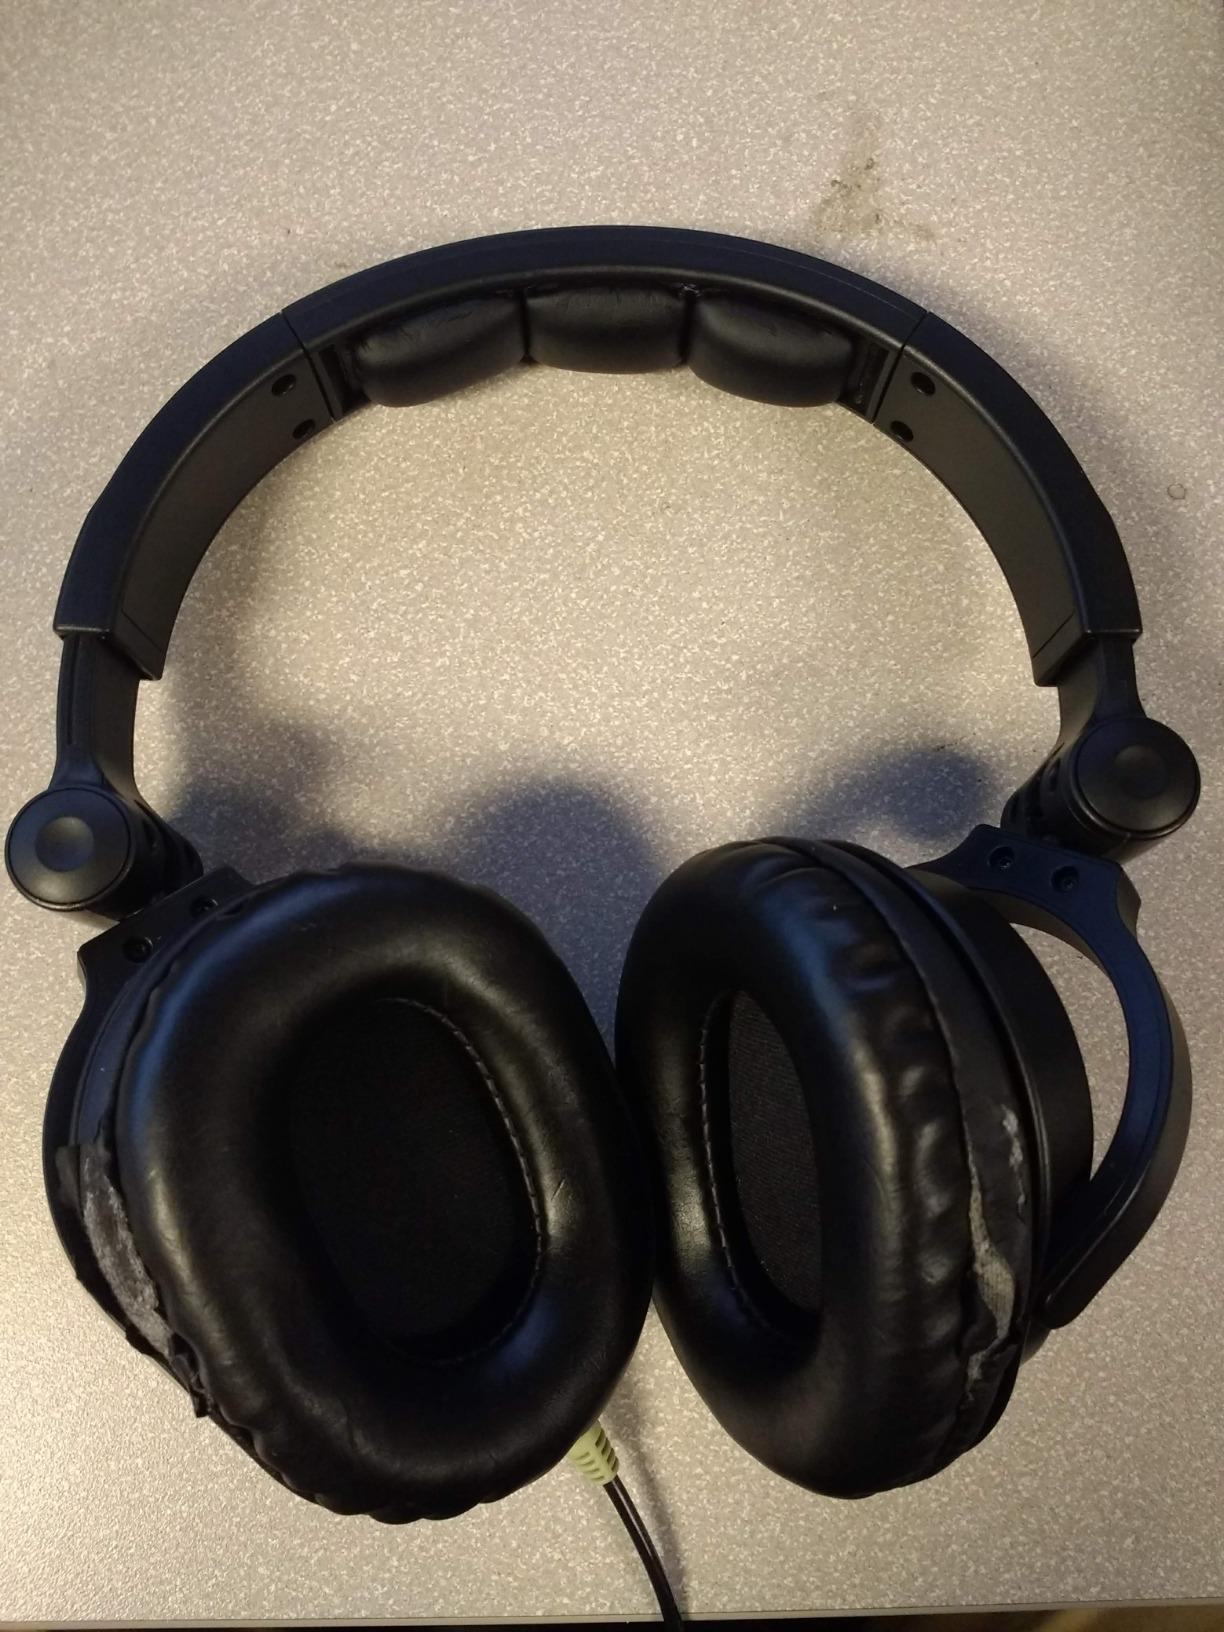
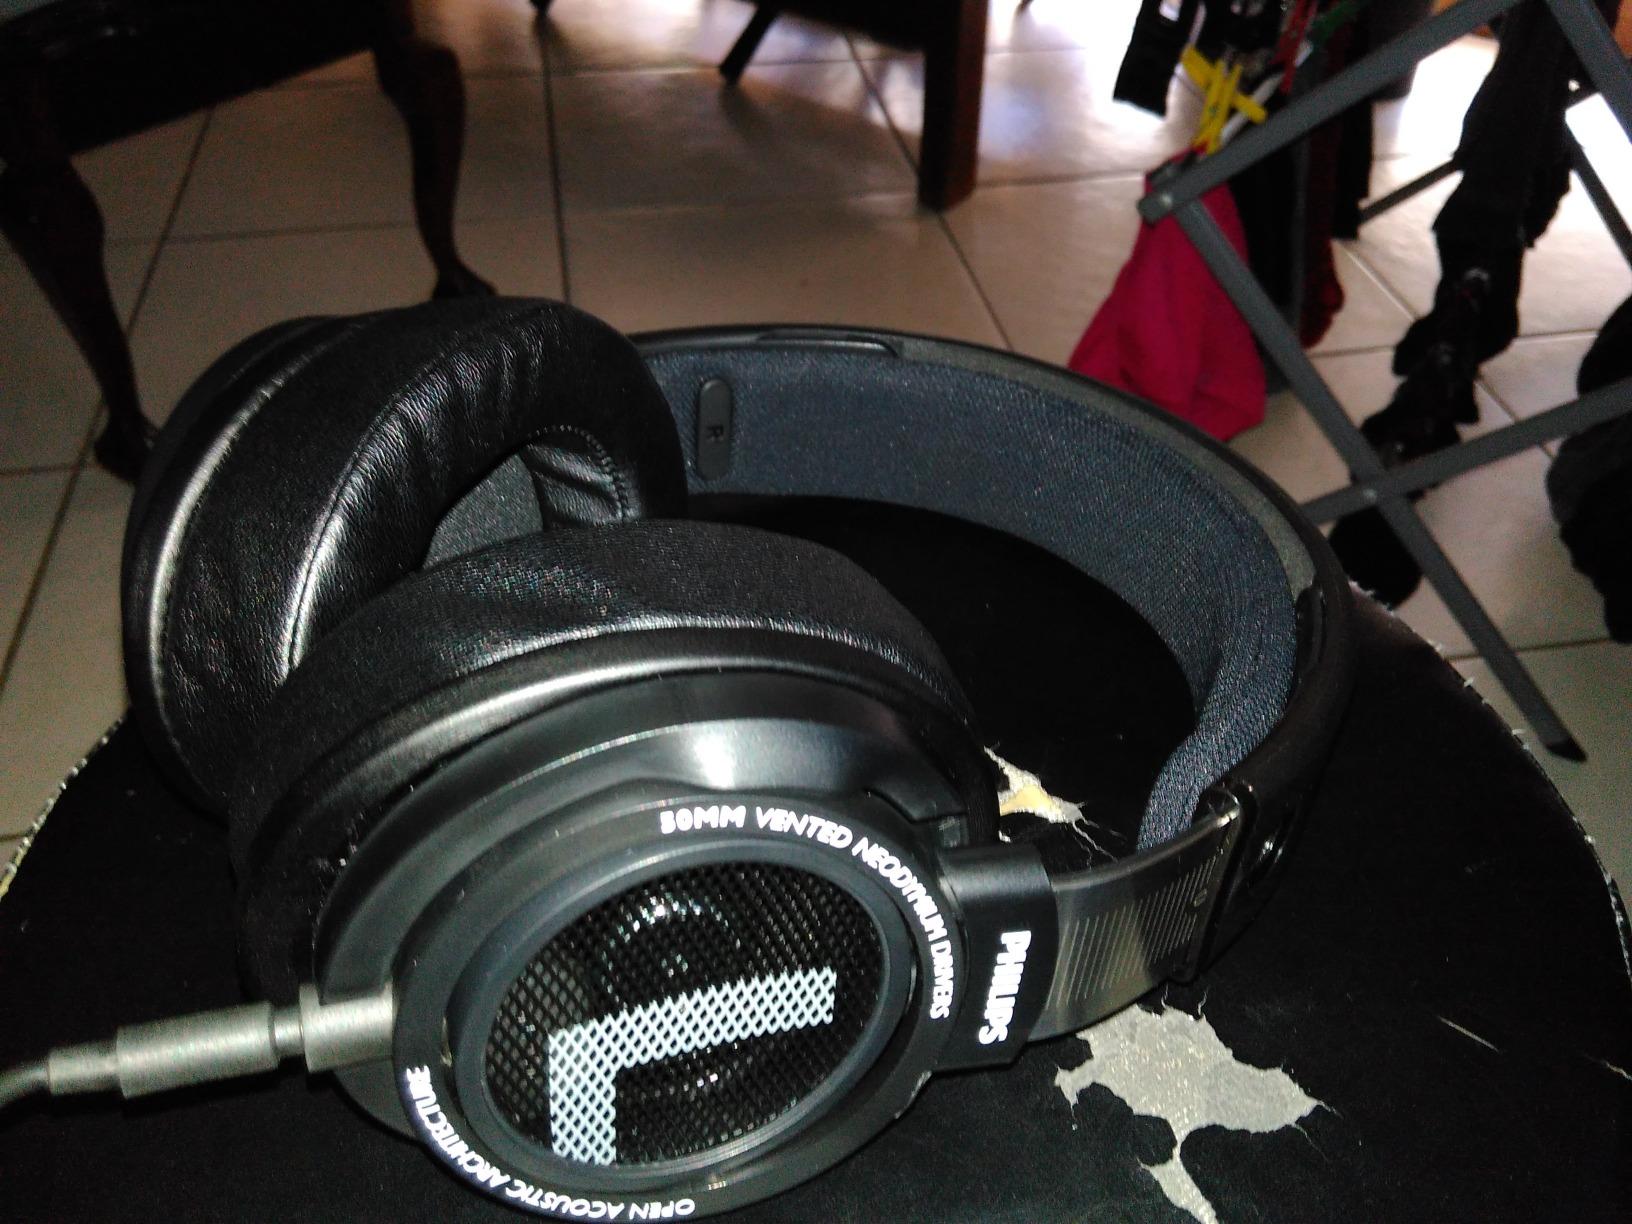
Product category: headphones
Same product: no